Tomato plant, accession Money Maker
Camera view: horizontal (90 deg, fisheye); turntable rotation: 180 degrees
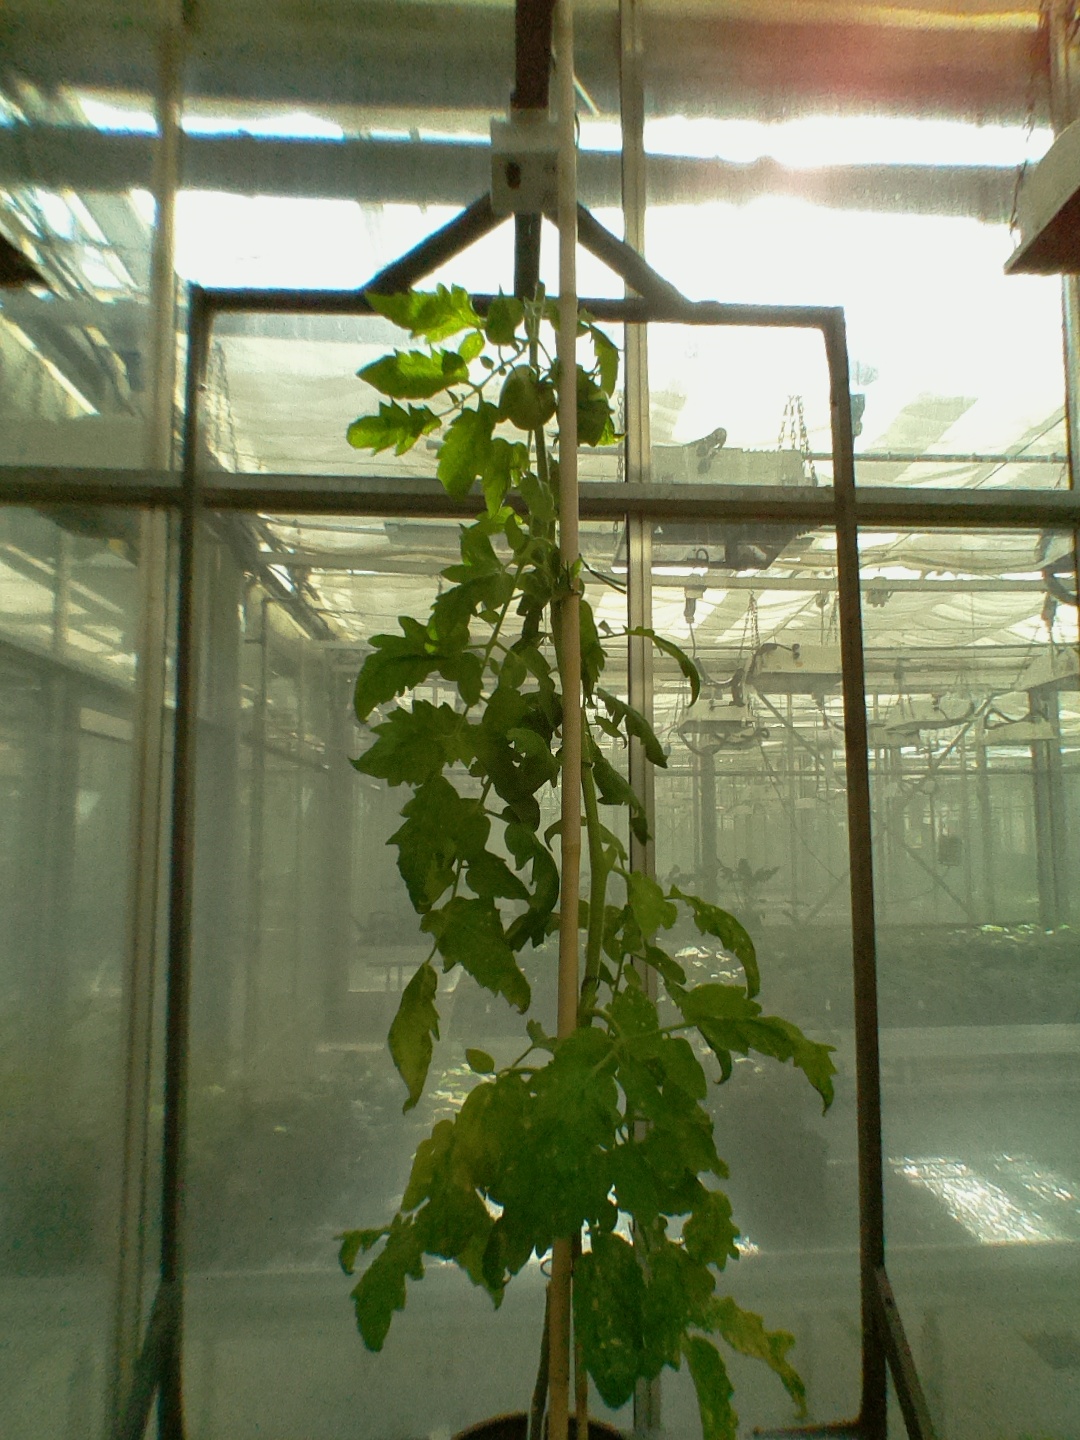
BBCH growth stage 79: 90% -100% of final fruit size